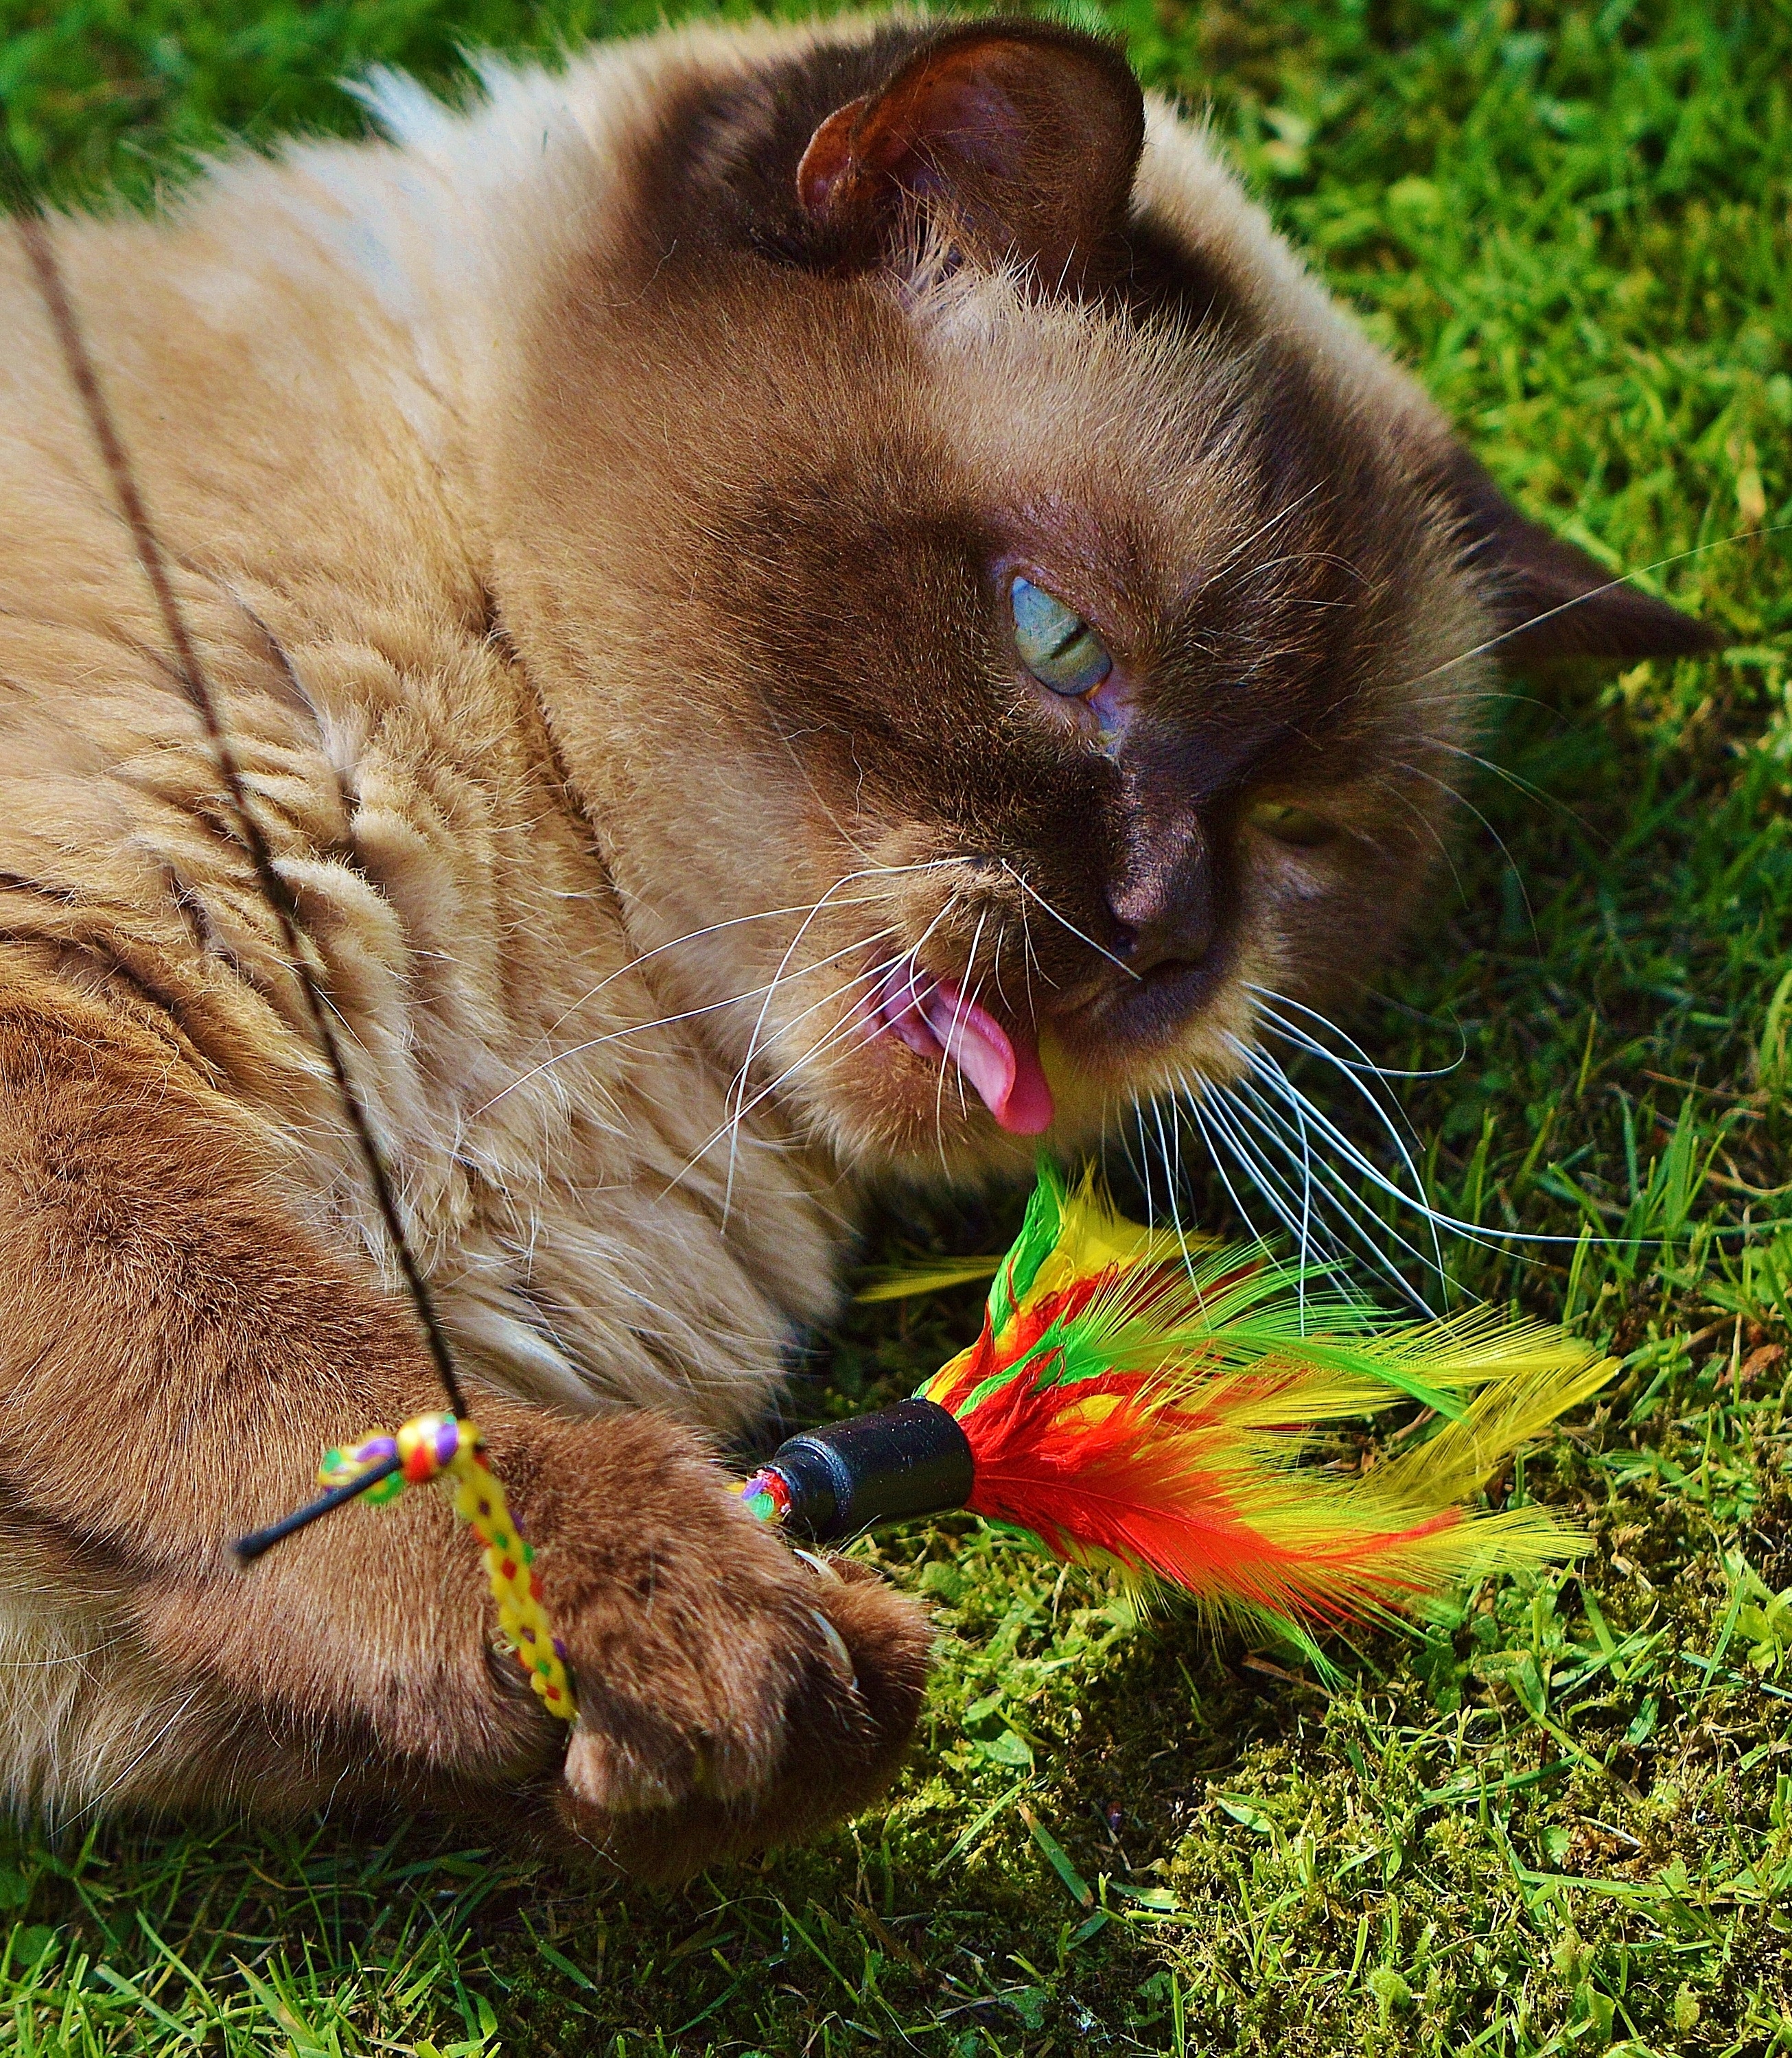
grass, play, sweet, cute, fur, kitten, cat, brown, mammal, fauna, blue eye, thoroughbred, nose, whiskers, beige, vertebrate, mieze, dear, british shorthair, small to medium sized cats, cat like mammal, dog breed group